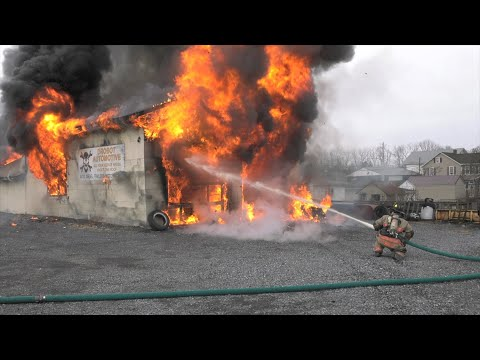
Fire: yes
Smoke: yes